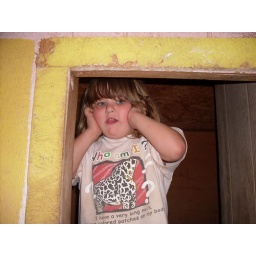
I am playing in my pig pen house mom.